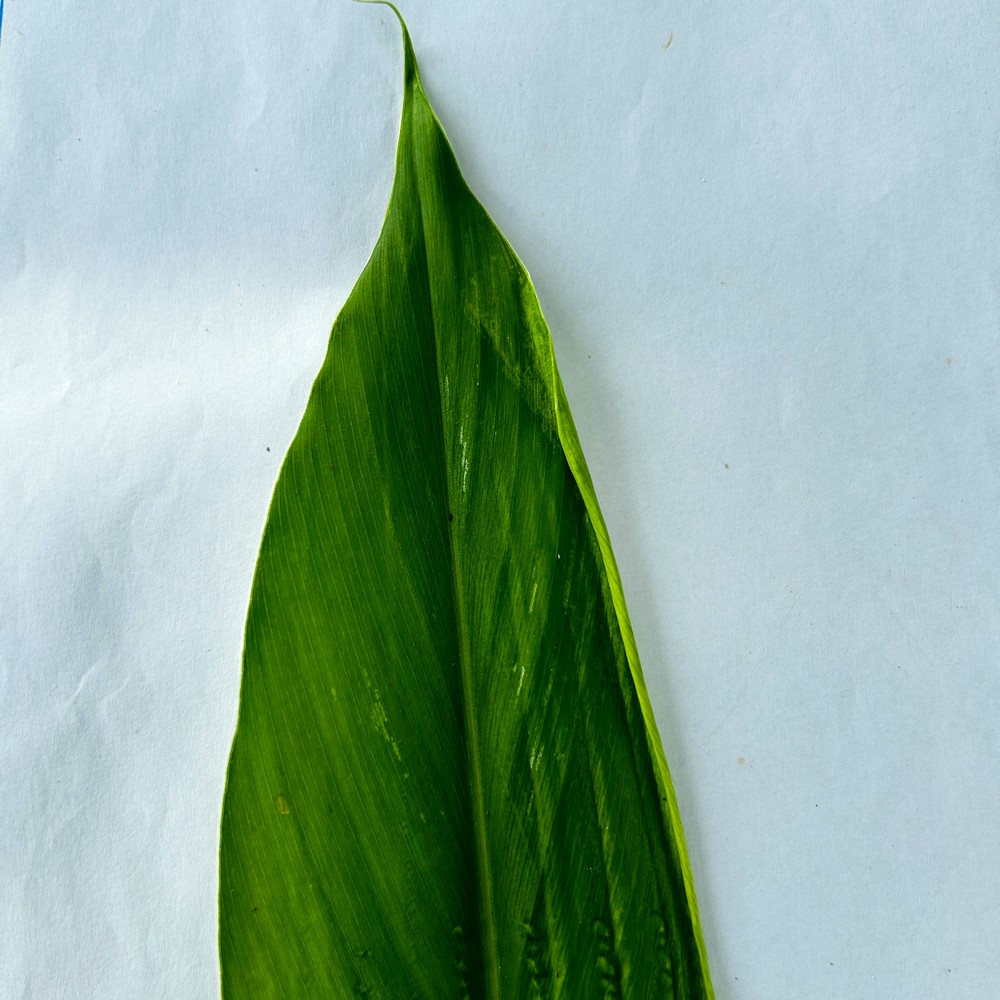
Label: Healthy Leaf